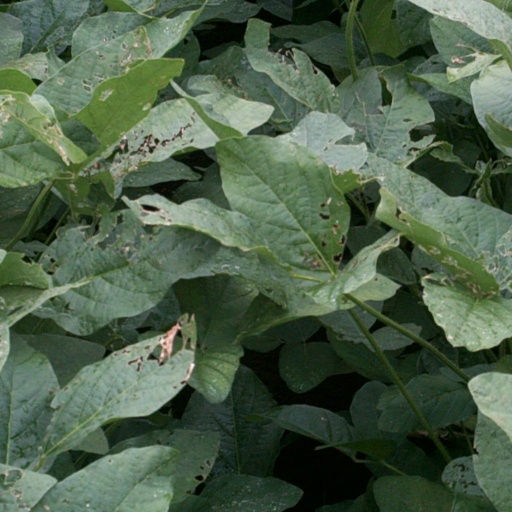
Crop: soybean